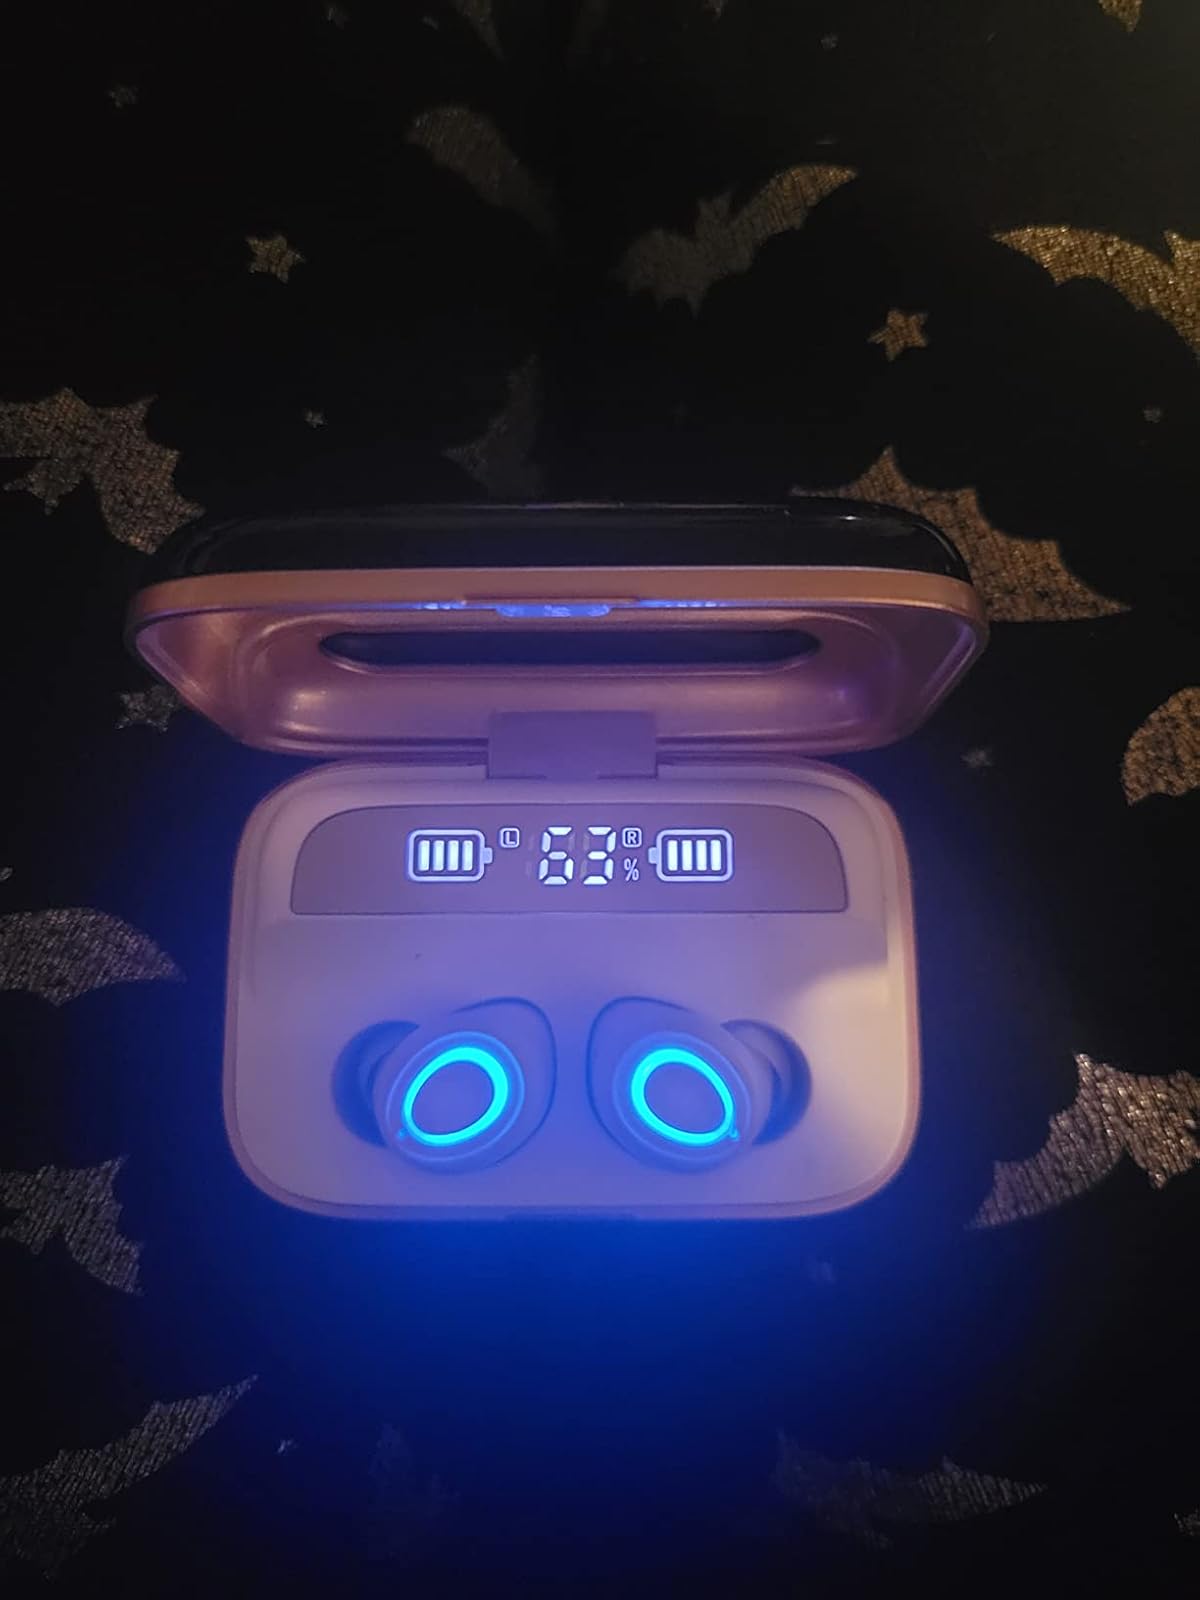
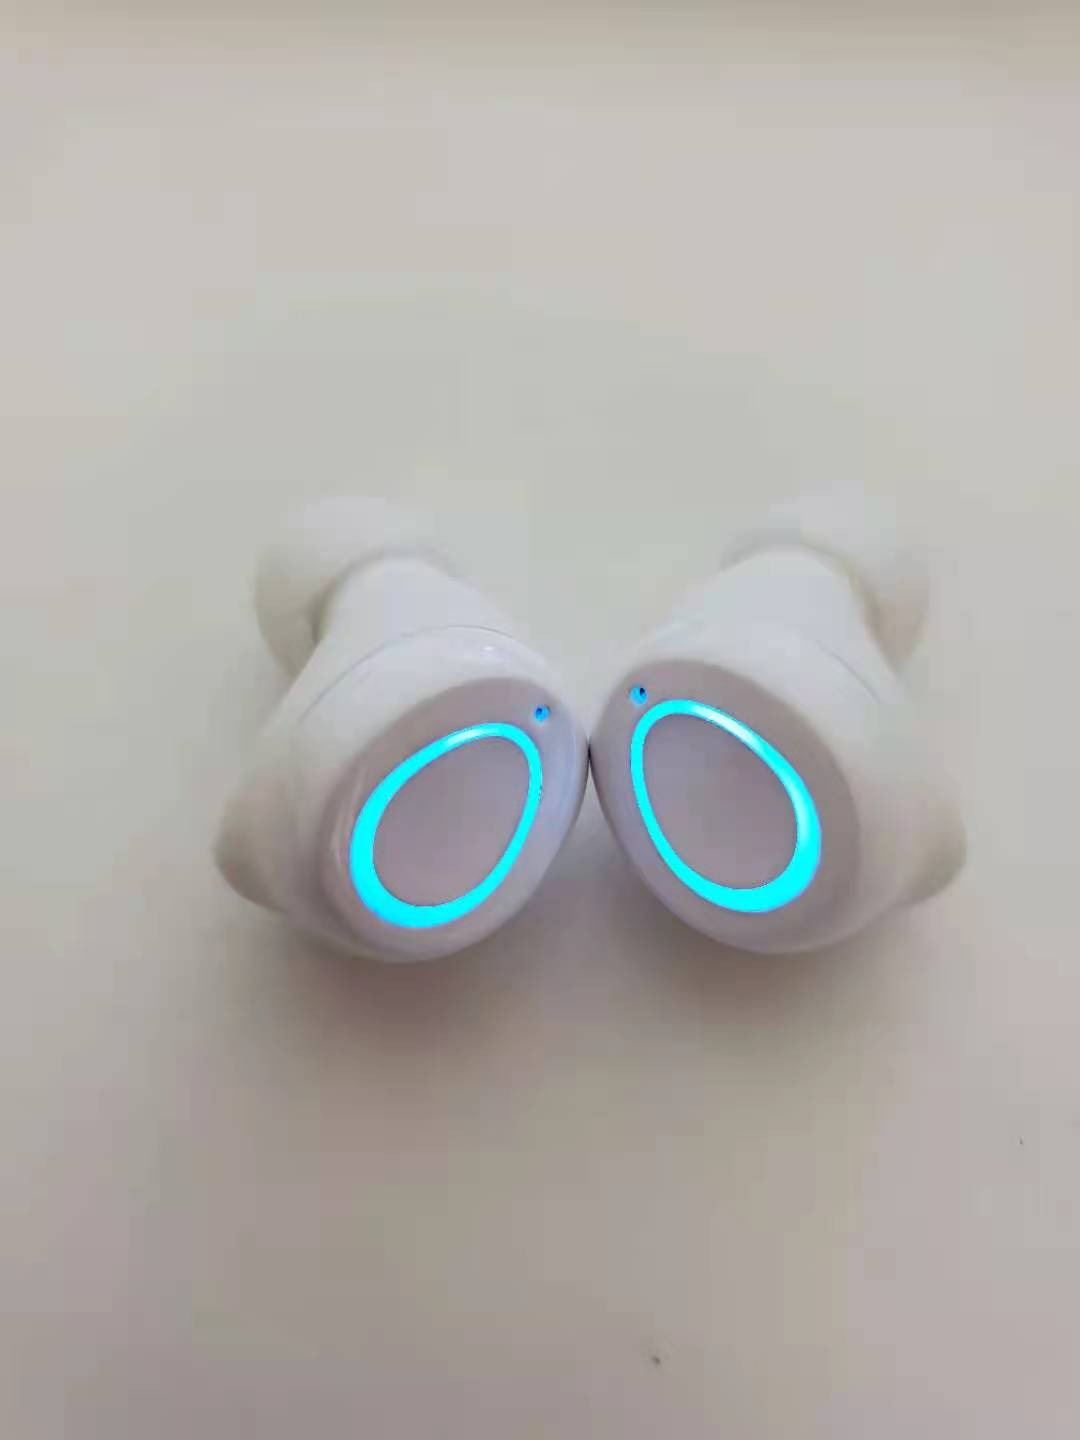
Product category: earbuds
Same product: yes